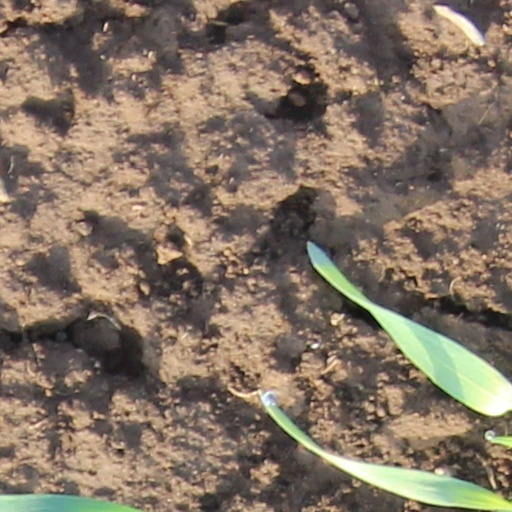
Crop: wheat